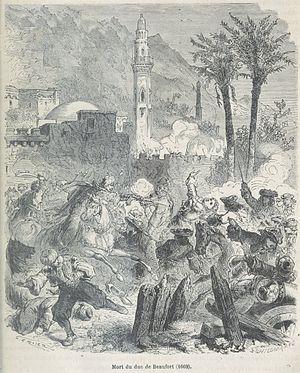
La mort du duc de Beaufort au siège de Candie en 1669, vue par un illustrateur de la fin du XIXème siècle.